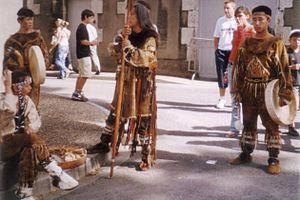
Festival de Confolens 2005 - danseurs Tchouktchen de Sibérie, ensemble Ergyron (République des Tchouktches, Fédération de Russie)
Les Tchouktches sont un peuple paléo-sibérien habitant le nord de l'Extrême-Orient russe, sur les rives de l'océan Arctique et de la mer de Béring. Ils parlent le tchouktche. Originellement, ils vivaient sur la rive nord de la mer d'Okhotsk.